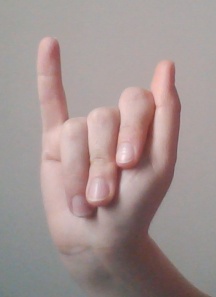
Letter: meem